Valkendorfsgade 36

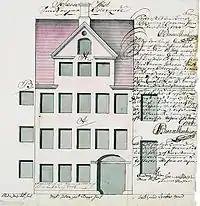
One of Johan Cornelius Krieger's fire houses

N. P. Rostrup was after Kaspar Rostrup's death continued by his son Aage Rostrup and after his death in 1946 by his widow Anne Rostrup. The firm was based at Valkendorfsgade 36 into at least the 1950s.